Fuse (electrical)

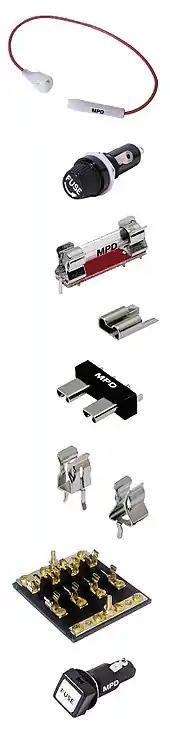
Various holders for cartridge ferrule fuses

Most fuses are marked on the body or end caps with markings that indicate their ratings. Surface-mount technology "chip type" fuses feature few or no markings, making identification very difficult.